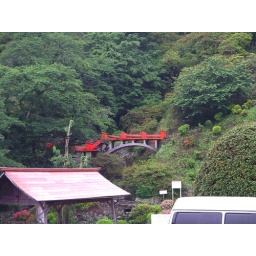
cute bridge seemingly in the middle of no where (actually across the street from the &amp;quot;JinjaEnt&amp;quot; picture